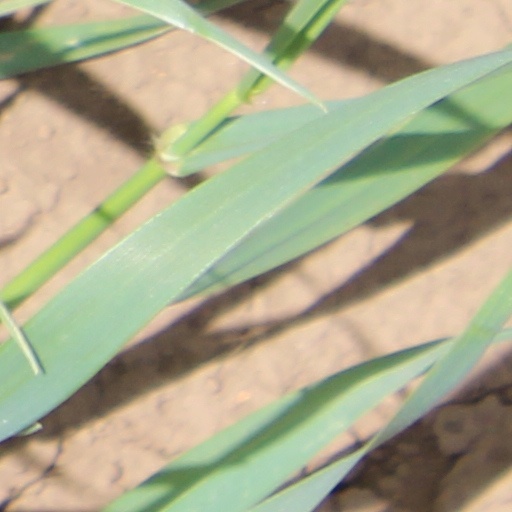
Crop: wheat